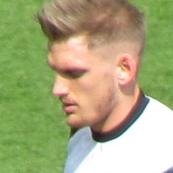
Age: 26